Orca types and populations

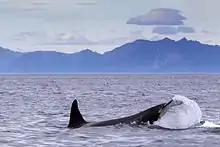
Orca tail-slapping in Vestfjorden, Norway

At least 15,000 whales are estimated to inhabit the North Atlantic. In the Northeast Atlantic, two orca ecotypes have been proposed. Type 1 orcas consist of seven haplotypes and include herring-eating orcas of Norway and Iceland and mackerel-eating orcas of the North Sea, as well as seal-eating orcas off Norway. Type 2 orcas consist of two haplotypes, and mainly feed on baleen whales. These two types have now been dropped from the classification, because of a lack of samples for type 2 (5 individuals) and how little it was representative of a potential ecotype.